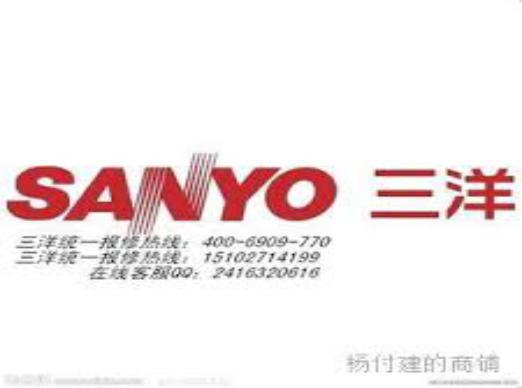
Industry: Electronic